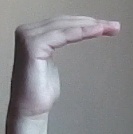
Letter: haa